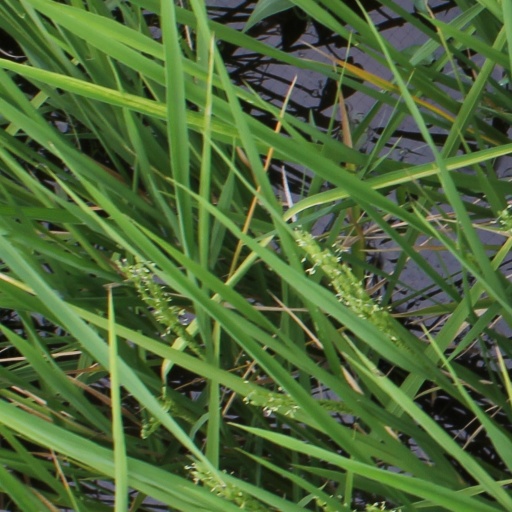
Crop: rice